Battle of Ganale Doria

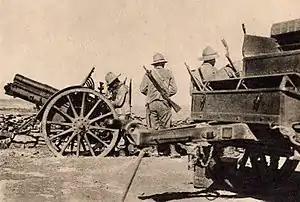
Italian artillery in Ethiopia in 1936

"Ras" Desta descended from the Bale Plateau, assembling the Army of the Sidamo at Negele Boran. This army was considered to be well armed by Ethiopia standards and numbered approximately 20,000 men. His goal was to advance down the Ganale Dorya River and to then continue his advance down the Juba River. From Negele Boran, "Ras" Desta planned to march approximately 200 miles south and capture the border town of Dolo, then invade Italian Somaliland itself. This plan was ill-conceived and overly ambitious. It also lost the element of surprise as it became common knowledge and was the subject of marketplace gossip. In addition to the Army of the Sidamo, the 4,000 strong Army of the Bale, under "Dejazmach" Beine Merid, was to advance down the Shebelle River and invade the center of Somalia. The bulk of the Bale army, under Beine Merid, along with a strong detachment of Hararghe troops, was sent to counter Olol Dinle's advance.